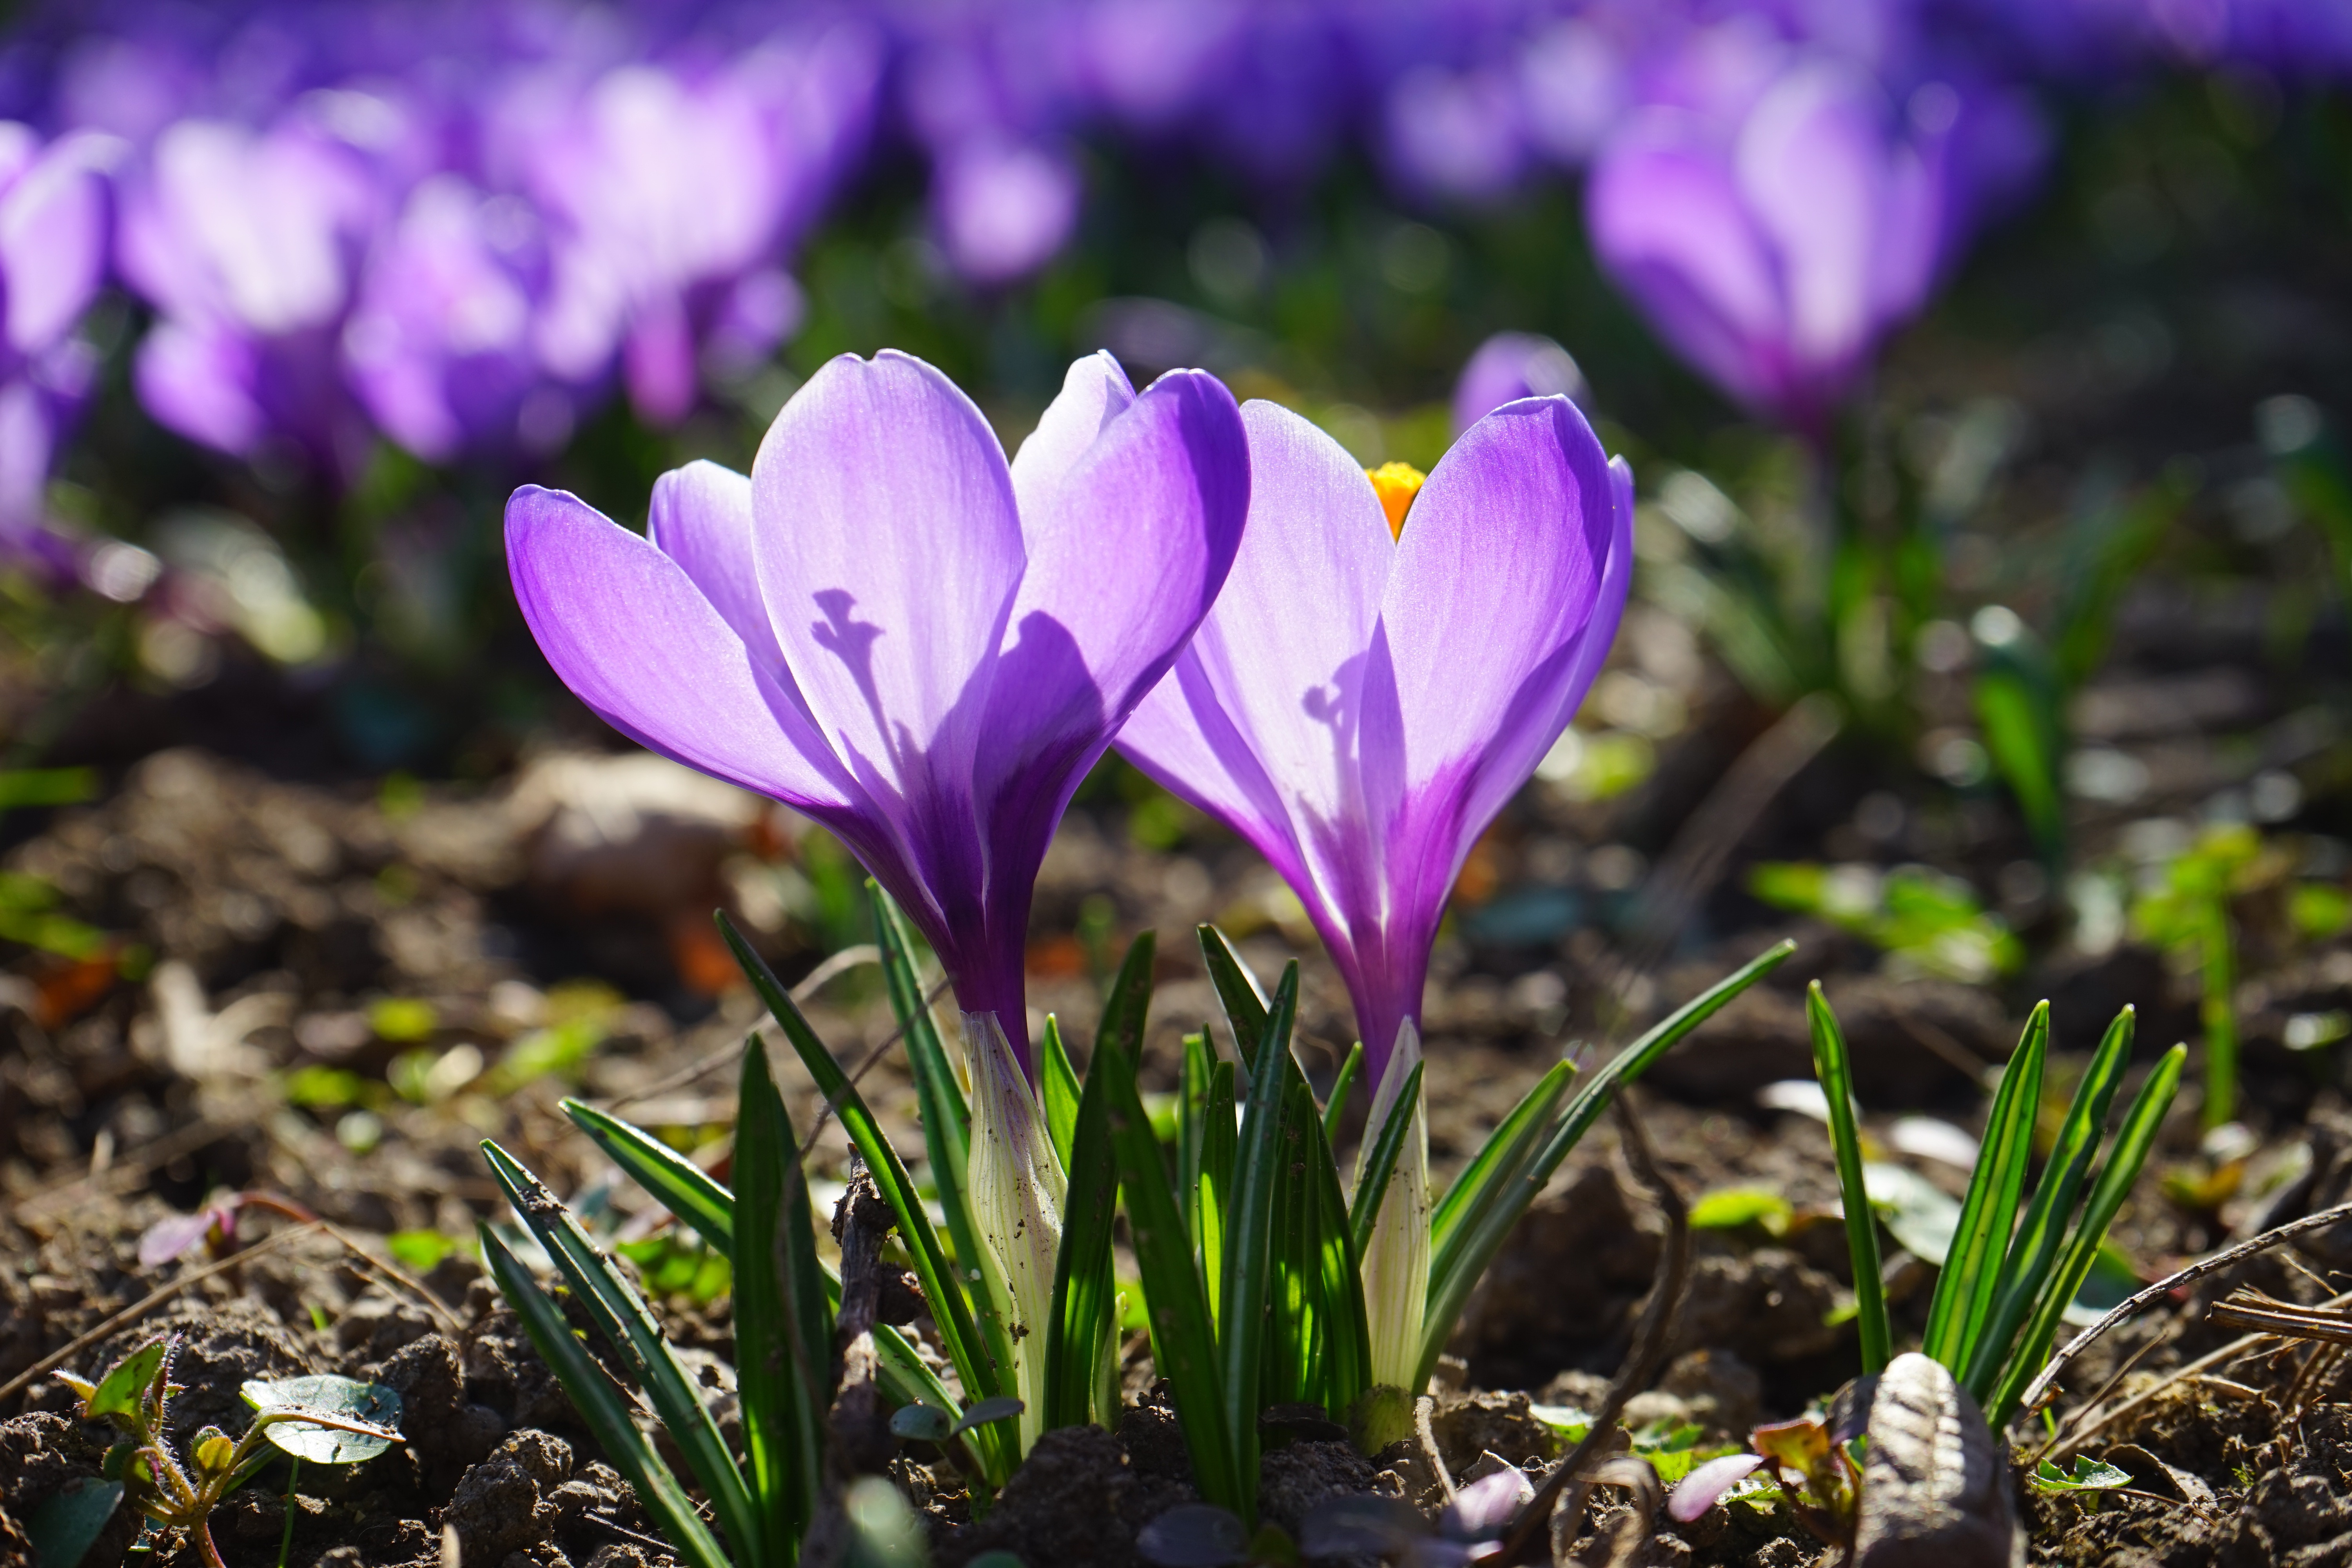
plant, flower, purple, petal, spring, stamp, lush, color, botany, colorful, flora, wildflower, flowers, petals, violet, bright, crocus, iridaceae, stamens, back light, macro photography, ornamental plant, schwertliliengewaechs, flowering plant, fr hlingsbl her, land plant, iris family